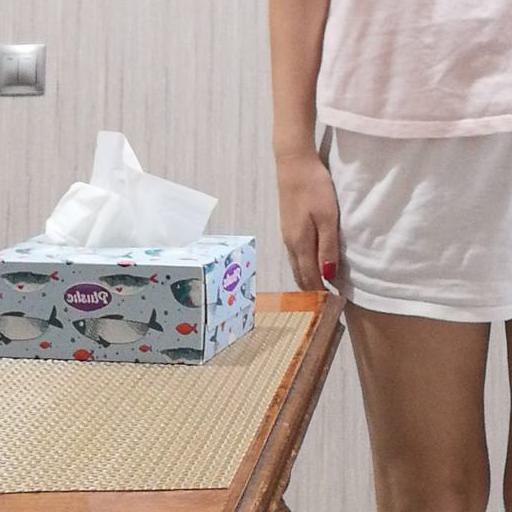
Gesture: no_gesture